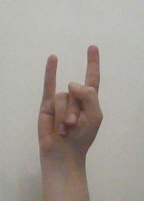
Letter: la